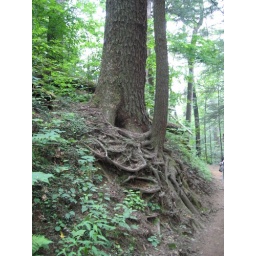
The ancient trees mount the many rocks in the ground and grow over, through, and around them.